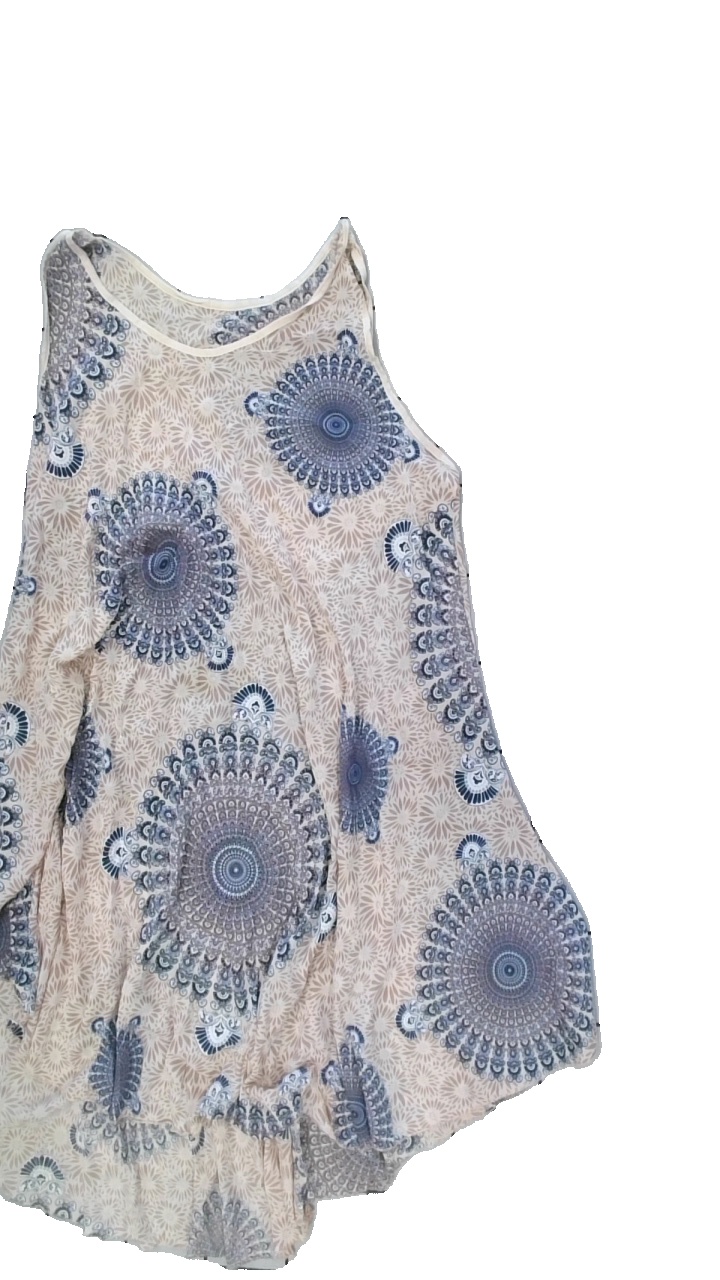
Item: Tunic (Ladies)
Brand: Missing
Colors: Blue, Pink, White
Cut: Loose, C-collar
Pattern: Other
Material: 100% Viscose
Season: All
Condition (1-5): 5
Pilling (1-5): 5
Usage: Reuse
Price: <50